James Clerk Maxwell

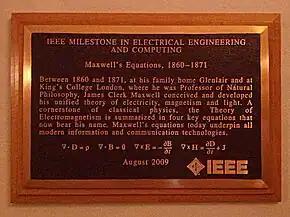
Commemoration of Maxwell's equations at King's College. Two identical IEEE Milestone Plaques are at Maxwell's birthplace in Edinburgh and the family home at Glenlair.

Maxwell's time at King's was probably the most productive of his career. He was awarded the Royal Society's Rumford Medal in 1860 for his work on colour and was later elected to the Society in 1861. This period of his life would see him display the world's first light-fast colour photograph, further develop his ideas on the viscosity of gases, and propose a system of defining physical quantities—now known as dimensional analysis. Maxwell would often attend lectures at the Royal Institution, where he came into regular contact with Michael Faraday. The relationship between the two men could not be described as close, because Faraday was 40 years Maxwell's senior and showed signs of senility. They nevertheless maintained a strong respect for each other's talents.